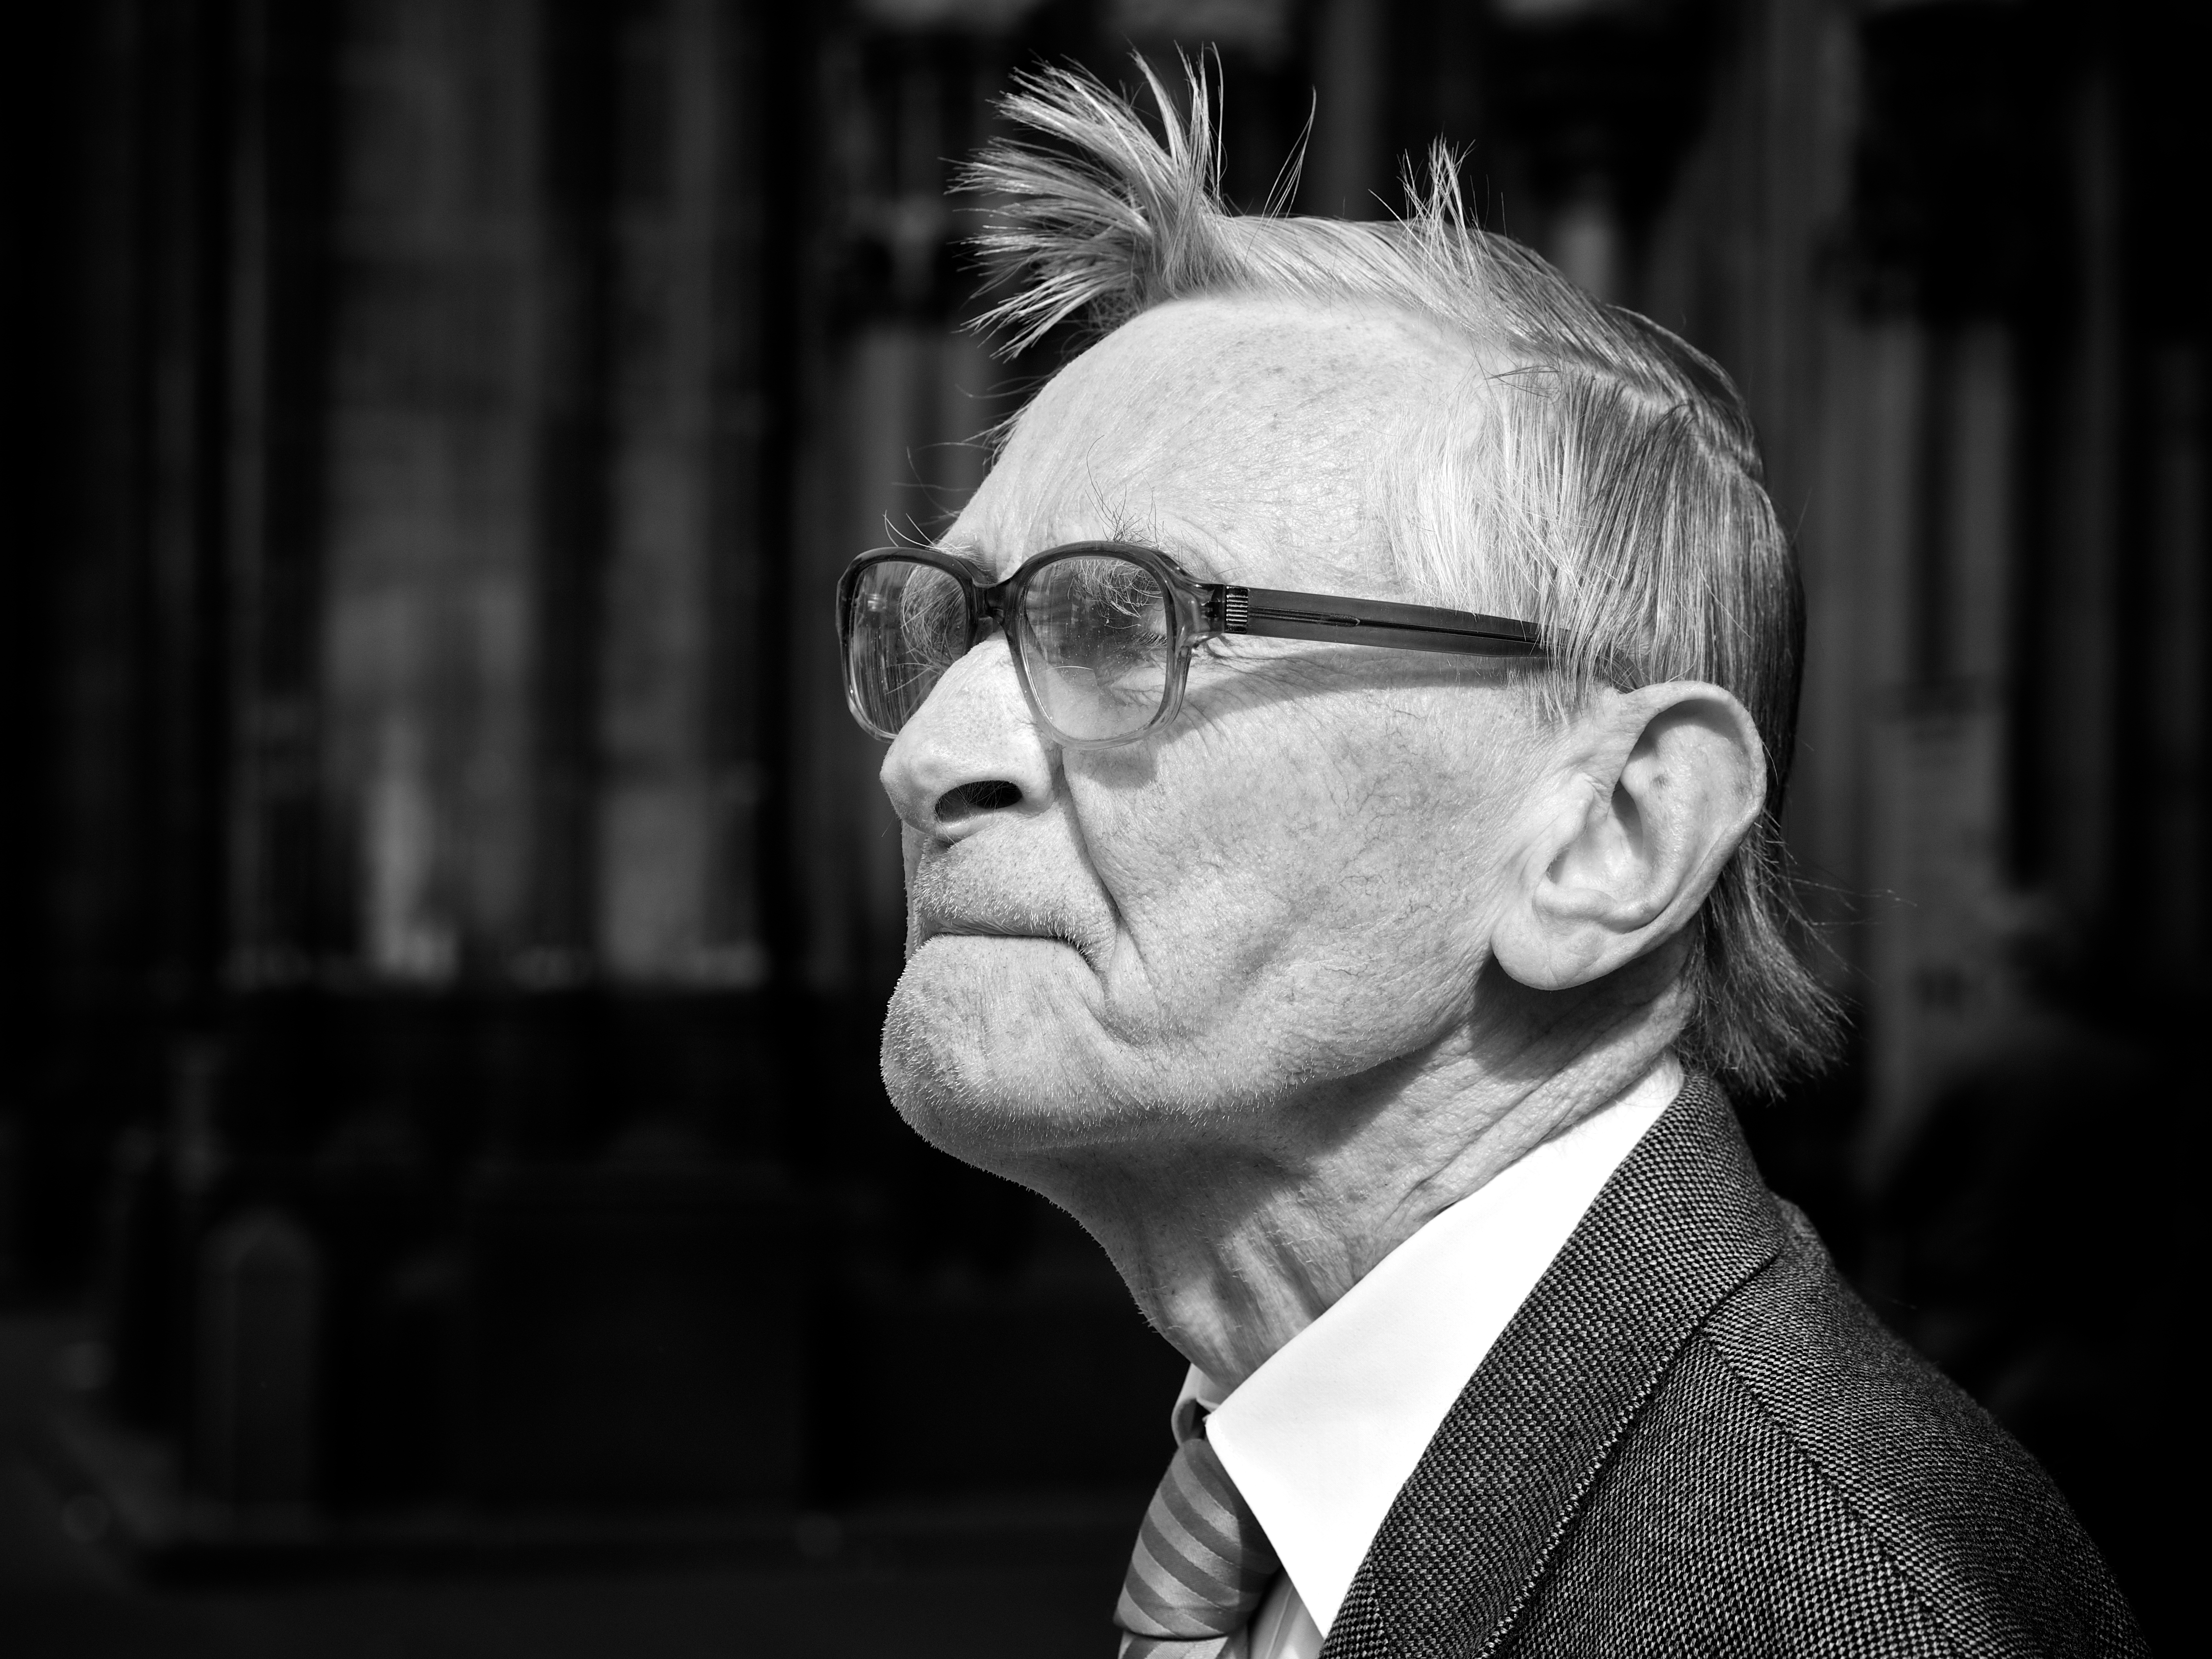
man, black and white, white, street, photography, ebook, male, portrait, training, black, monochrome, streetphotography, flickr, thomas, video, gentleman, glasses, head, olympus, photograph, omd, fuji, leica, monochrom, leuthard, hcb, thomasleuthard, monochrome photography, portrait photography, film noir, facial hair, vision care